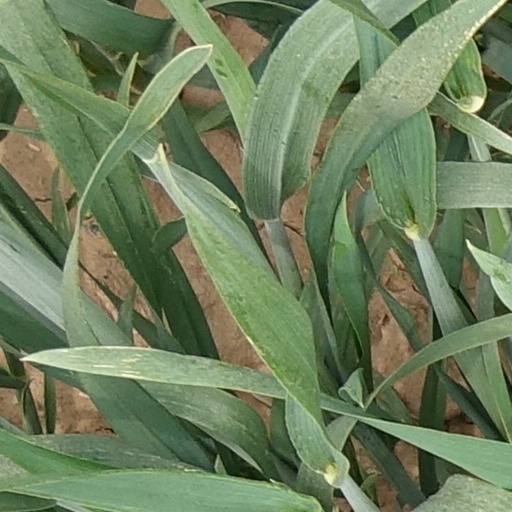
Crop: wheat